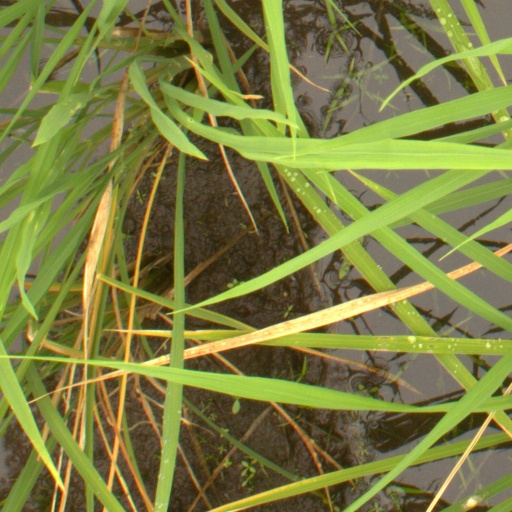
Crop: rice